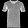
Label: T - shirt / top